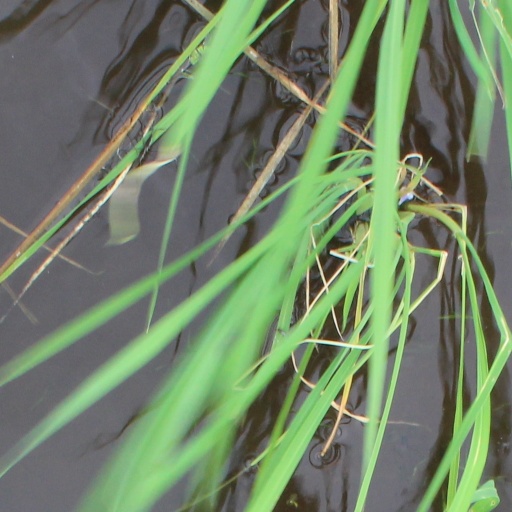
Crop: rice